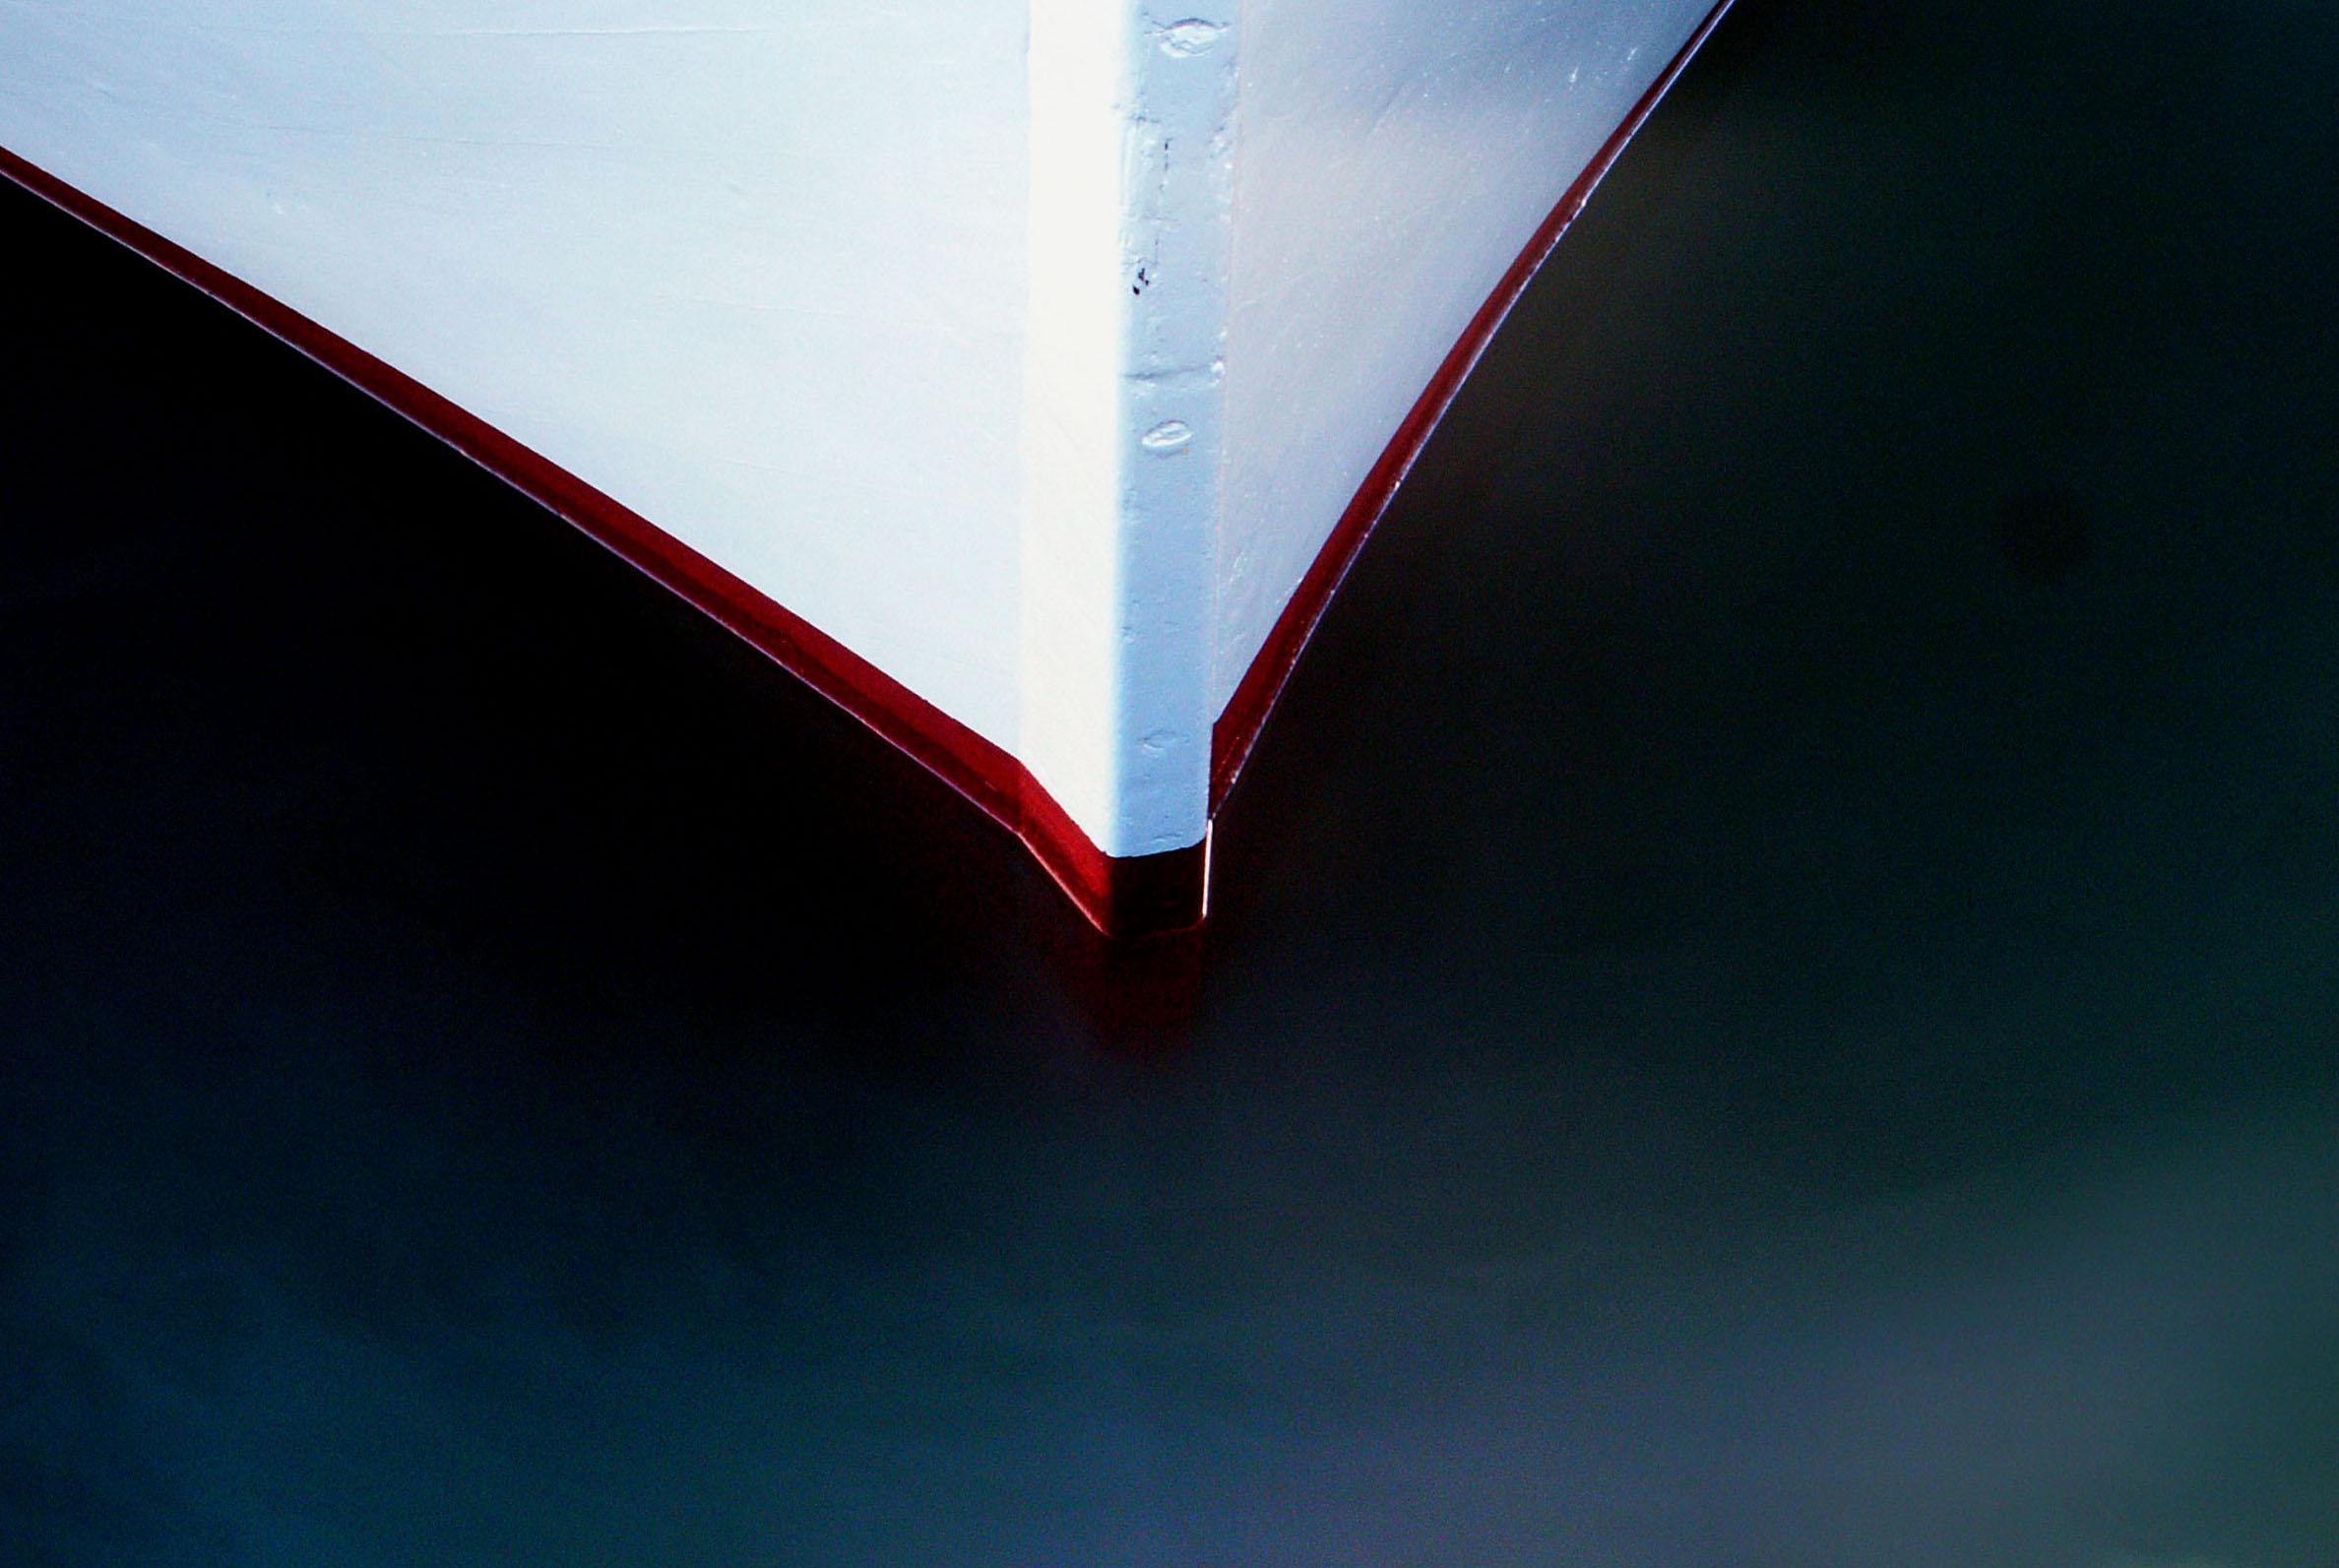
wing, light, cloud, sky, line, reflection, red, vehicle, sailing, color, flight, flag, blue, boats, ships, ropes, bows, bouys, hulls, clets, shape, screenshot, atmosphere of earth, computer wallpaper